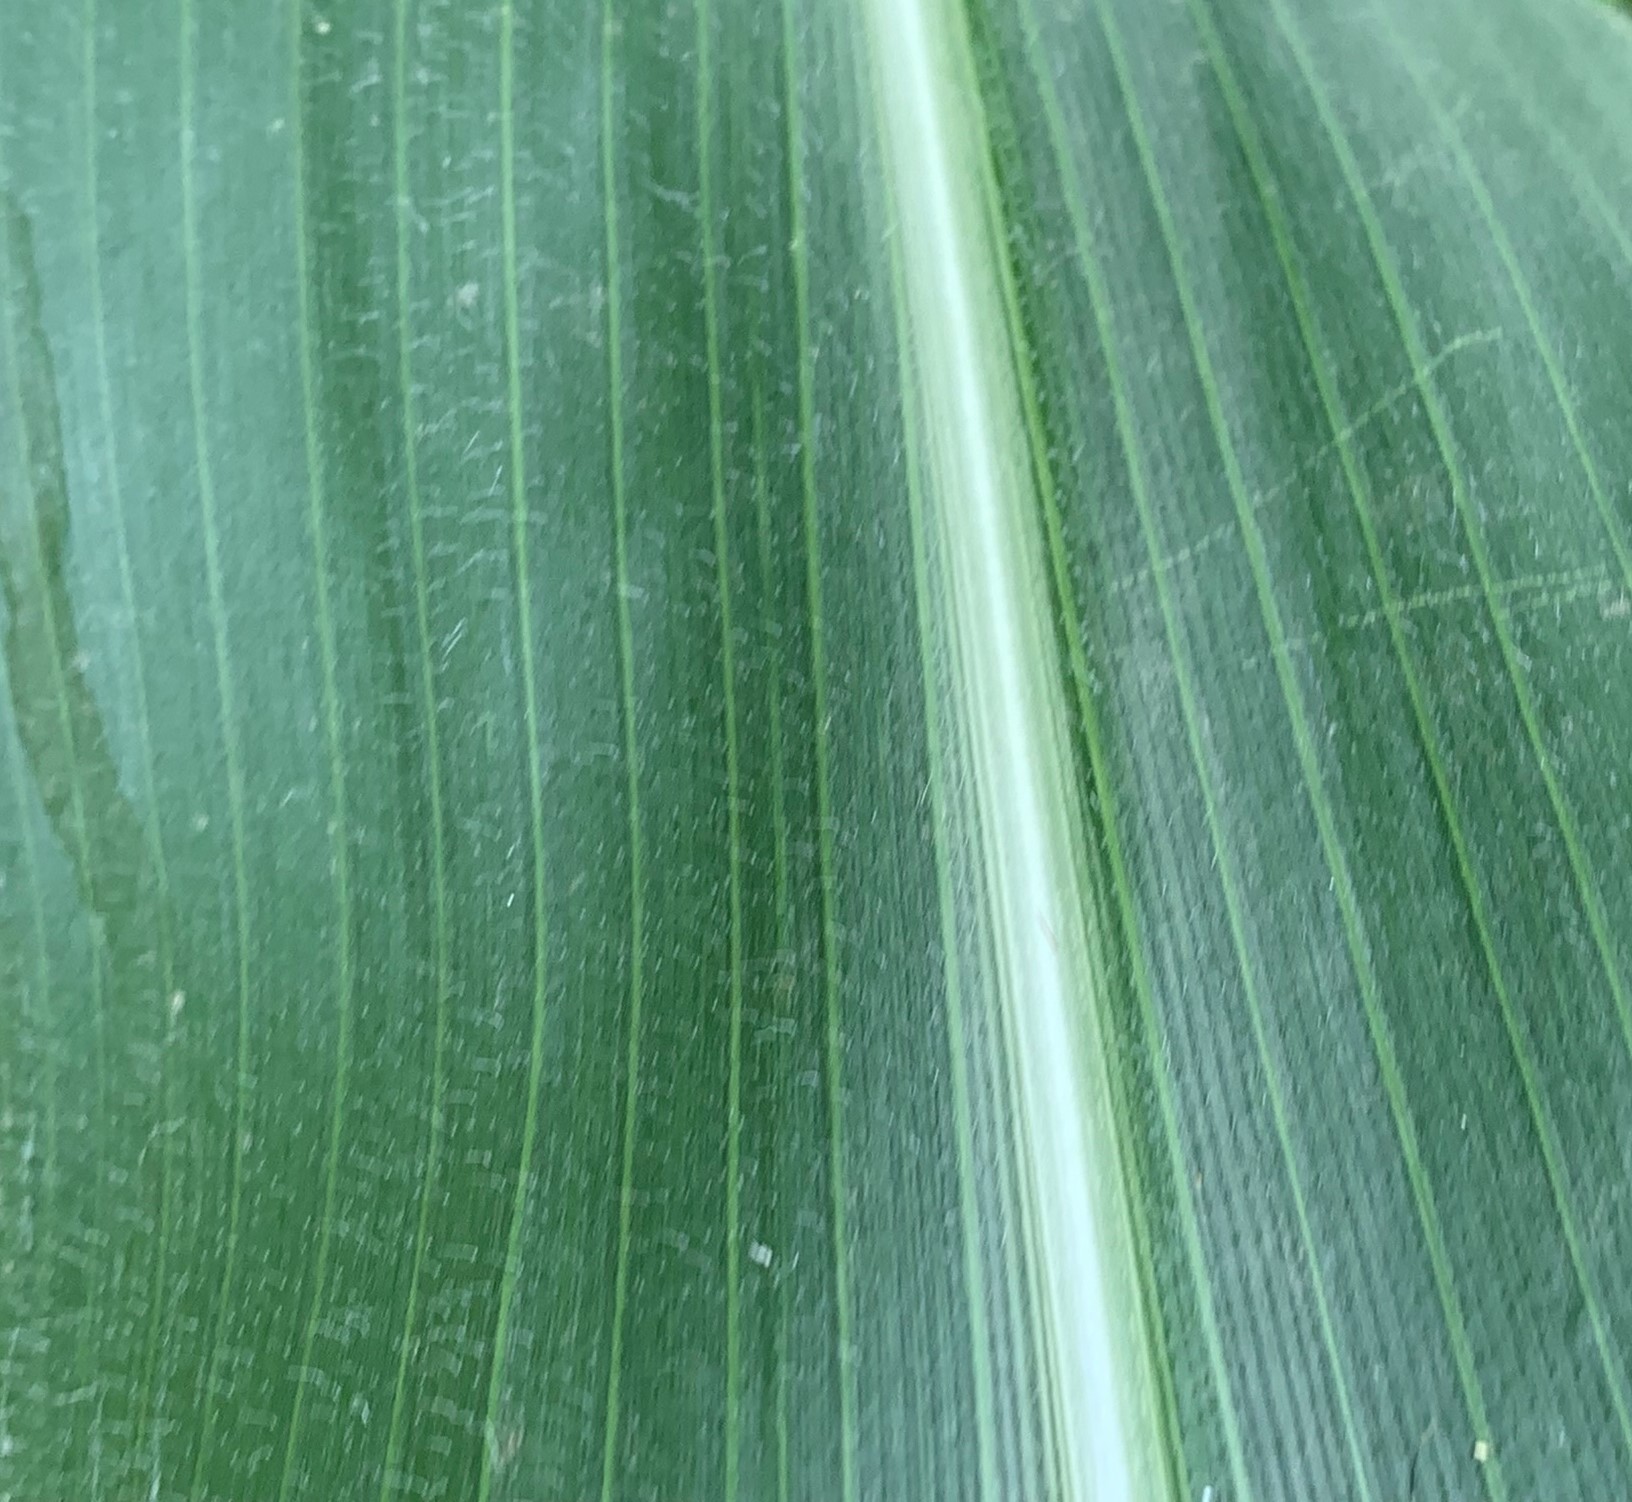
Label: Healthy